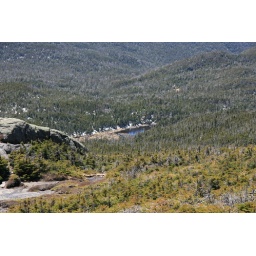
tears in the sky lake of mt marcy